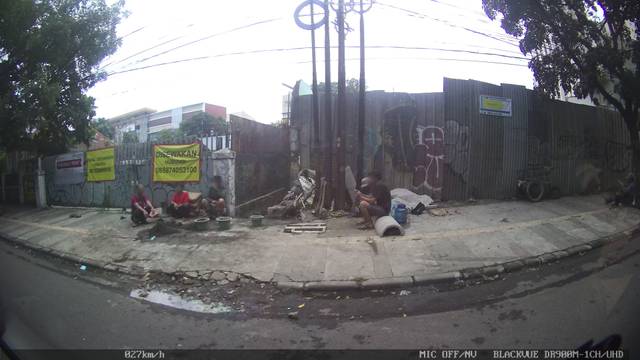
Region: Indonesia
Coordinates: -6.918, 107.58